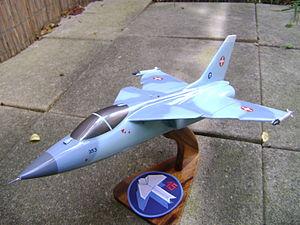
L’ALR Piranha est un projet suisse d’avion de combat léger, muni d’ailes médianes en flèche, d’un empennage canard, d’une dérive en flèche et d’un train d’atterrissage tricycle escamotable.